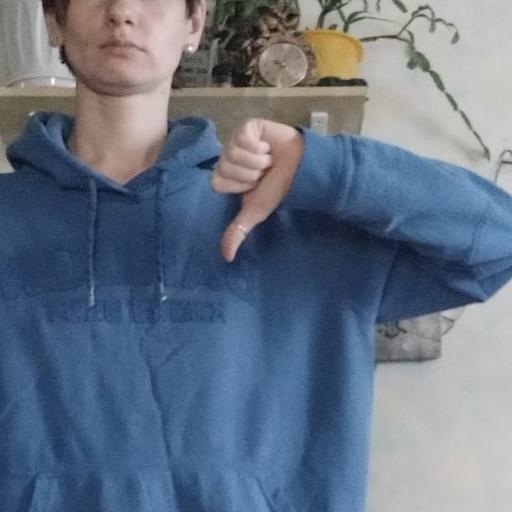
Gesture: dislike